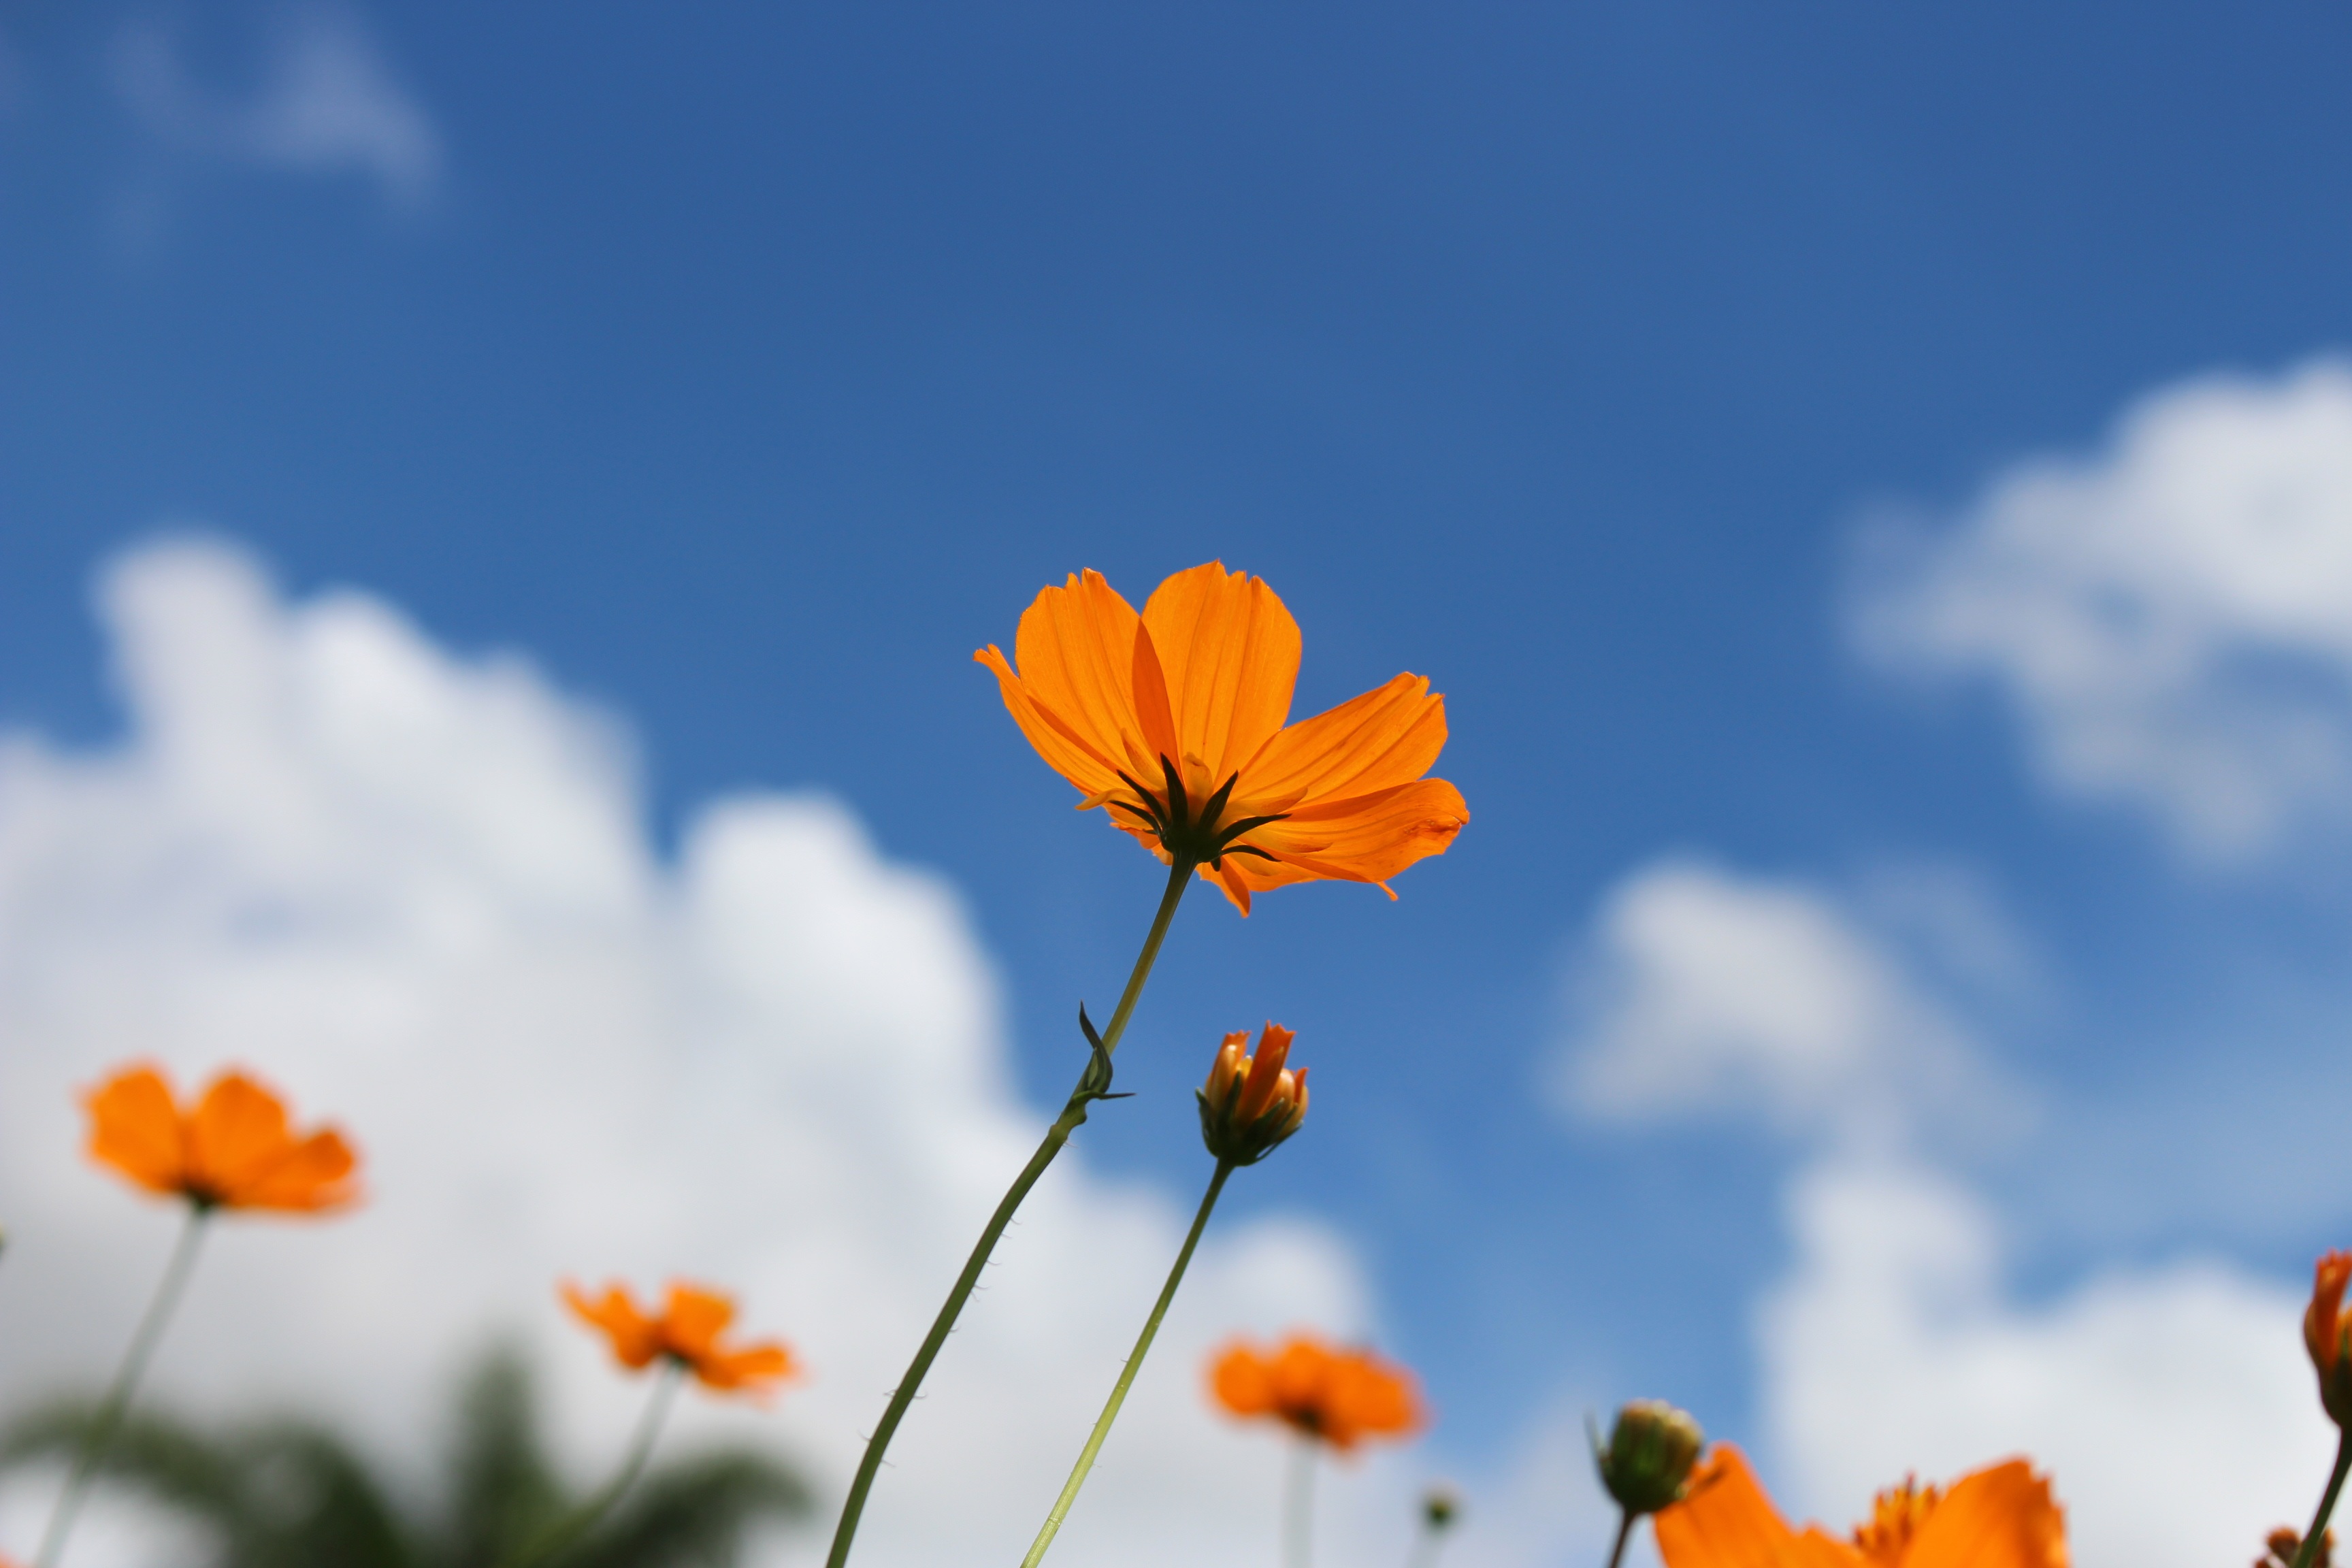
nature, blossom, plant, sky, field, meadow, prairie, sunlight, morning, leaf, flower, petal, green, autumn, blue, yellow, flora, wildflower, flowers, clouds, poppy, ecosystem, macro photography, flowering plant, daisy family, land plant, garden cosmos, kosmo yellow